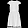
Label: Dress